Tycoon: The Commodity Market Simulation

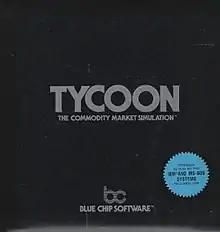

Tycoon: The Commodity Market Simulation is a 1983 video game published by Blue Chip Software.